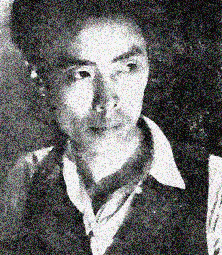
เถียน ฮั่น

| image = 田汉.gif
| image_size = 250px
| name = เถียน ฮั่น
| pseudonym = Tián Shòuchāng, Bóhóng, Chén Yú, Shùrén, Hànxiān, etc.
| birth_place = Guoyuan, Changsha County|Guoyuan ราชวงศ์ชิง|จีนสมัยราชวงศ์ชิง
| death_place = ปักกิ่ง ประเทศจีน
| occupation = ผู้เขียนบท, ผู้ประพันธ์, นักกวี
| language = ภาษาจีน|จีน
| alma_mater = Tokyo Higher Normal School
| period = ค.ศ. 1920–1968
| genre = นวนิยาย, กวี, ละคร
| notableworks = "อี้หย่งจฺวินจิ้นสิงฉฺวี่"
| children = เถียน ต้าเว่ย์
เถียน ฮั่น (12 มีนาคม ค.ศ. 1898 – 10 ธันวาคม ค.ศ. 1968) เป็นผู้เขียนบท, ผู้ประพันธ์ และนักกวีชาวจีนที่โด่งดังในขบวนการวัฒนธรรมใหม่ช่วงต้นคริสต์ศตวรรษที่ 20 และดำเนินการต่อจนถูกประณามแล้วจำคุก 2 ปีจนเสียชีวิตในช่วงการปฏิวัติทางวัฒนธรรม ก่อนที่ทางเจ้าหน้าที่ฝ่ายปกครองจีนจะ "กู้ชื่อเสียงหลังเสียชีวิต" ใน ค.ศ. 1979 นักประวัติศาสตร์ละครถือว่าเขาเป็นหนึ่งในสามผู้ก่อตั้งละครพูดจีน ร่วมกับโอว์หยาง หยู่เชี่ยนกับหง เชิน มรดกที่มีชื่อเสียงที่สุดของเขาอาจเป็นเนื้อร้องสำหรับ"อี้หย่งจฺวินจิ้นสิงฉฺวี่"ใน ค.ศ. 1934 ซึ่งต่อมานำมาใช้เป็นเพลงชาติของประเทศจีน
==อ้างอิง==
==อ่านเพิ่ม ==
* Includes translations of plays, background on Tian and modern drama.
* , esp. pp. 91-92, 115-127.
*
*
==แหล่งข้อมูลอื่น==
*
*Liang Luo, " From Lovers to Volunteers: Tian Han and the National Anthem," "China Beat" (July 16, 2008).
หมวดหมู่:นักแต่งเพลงชาติ
หมวดหมู่:นักเขียนจากฉางชา
หมวดหมู่:นักแปลจากสาธารณรัฐจีน
หมวดหมู่:นักแปลจากประเทศจีน
หมวดหมู่:ผู้แต่งบทเพลงภาษาจีน
หมวดหมู่:นักดนตรีจากฉางชา
หมวดหมู่:บุคคลที่ถูกข่มเหงจนเสียชีวิตในช่วงการปฏิวัติทางวัฒนธรรม
หมวดหมู่:นักกวีสาธารณรัฐจีน
หมวดหมู่:นักกวีประเทศจีน
หมวดหมู่:นักกวีจากมณฑลหูหนาน
หมวดหมู่:ศิษย์เก่าจากมหาวิทยาลัยสึกูบะ